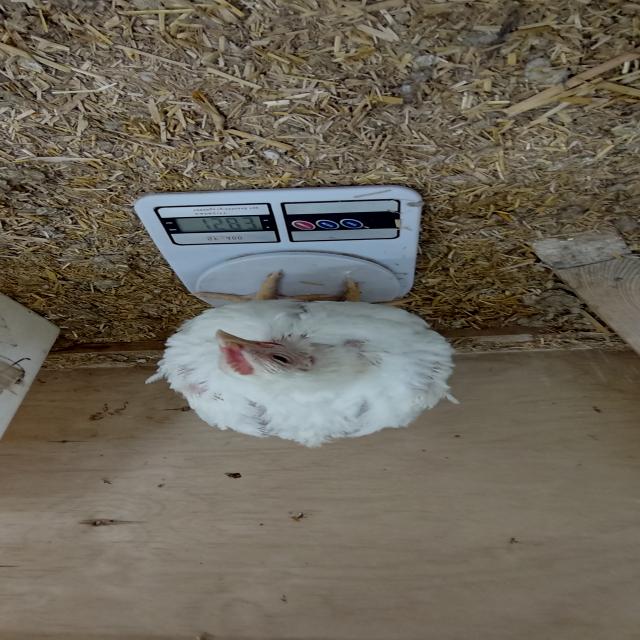
Weight: 1583 g